Paul Bastid

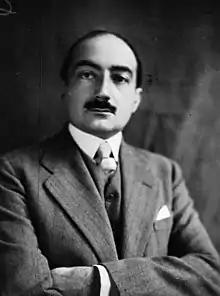
Paul Bastid in 1932

Paul Raymond Marie Bastid (17 May 1892 – 29 October 1974) was a French lawyer, academic and radical politician who was a national deputy from 1924 to 1942 in the French Third Republic, and from 1945 to 1951 in the French Fourth Republic.